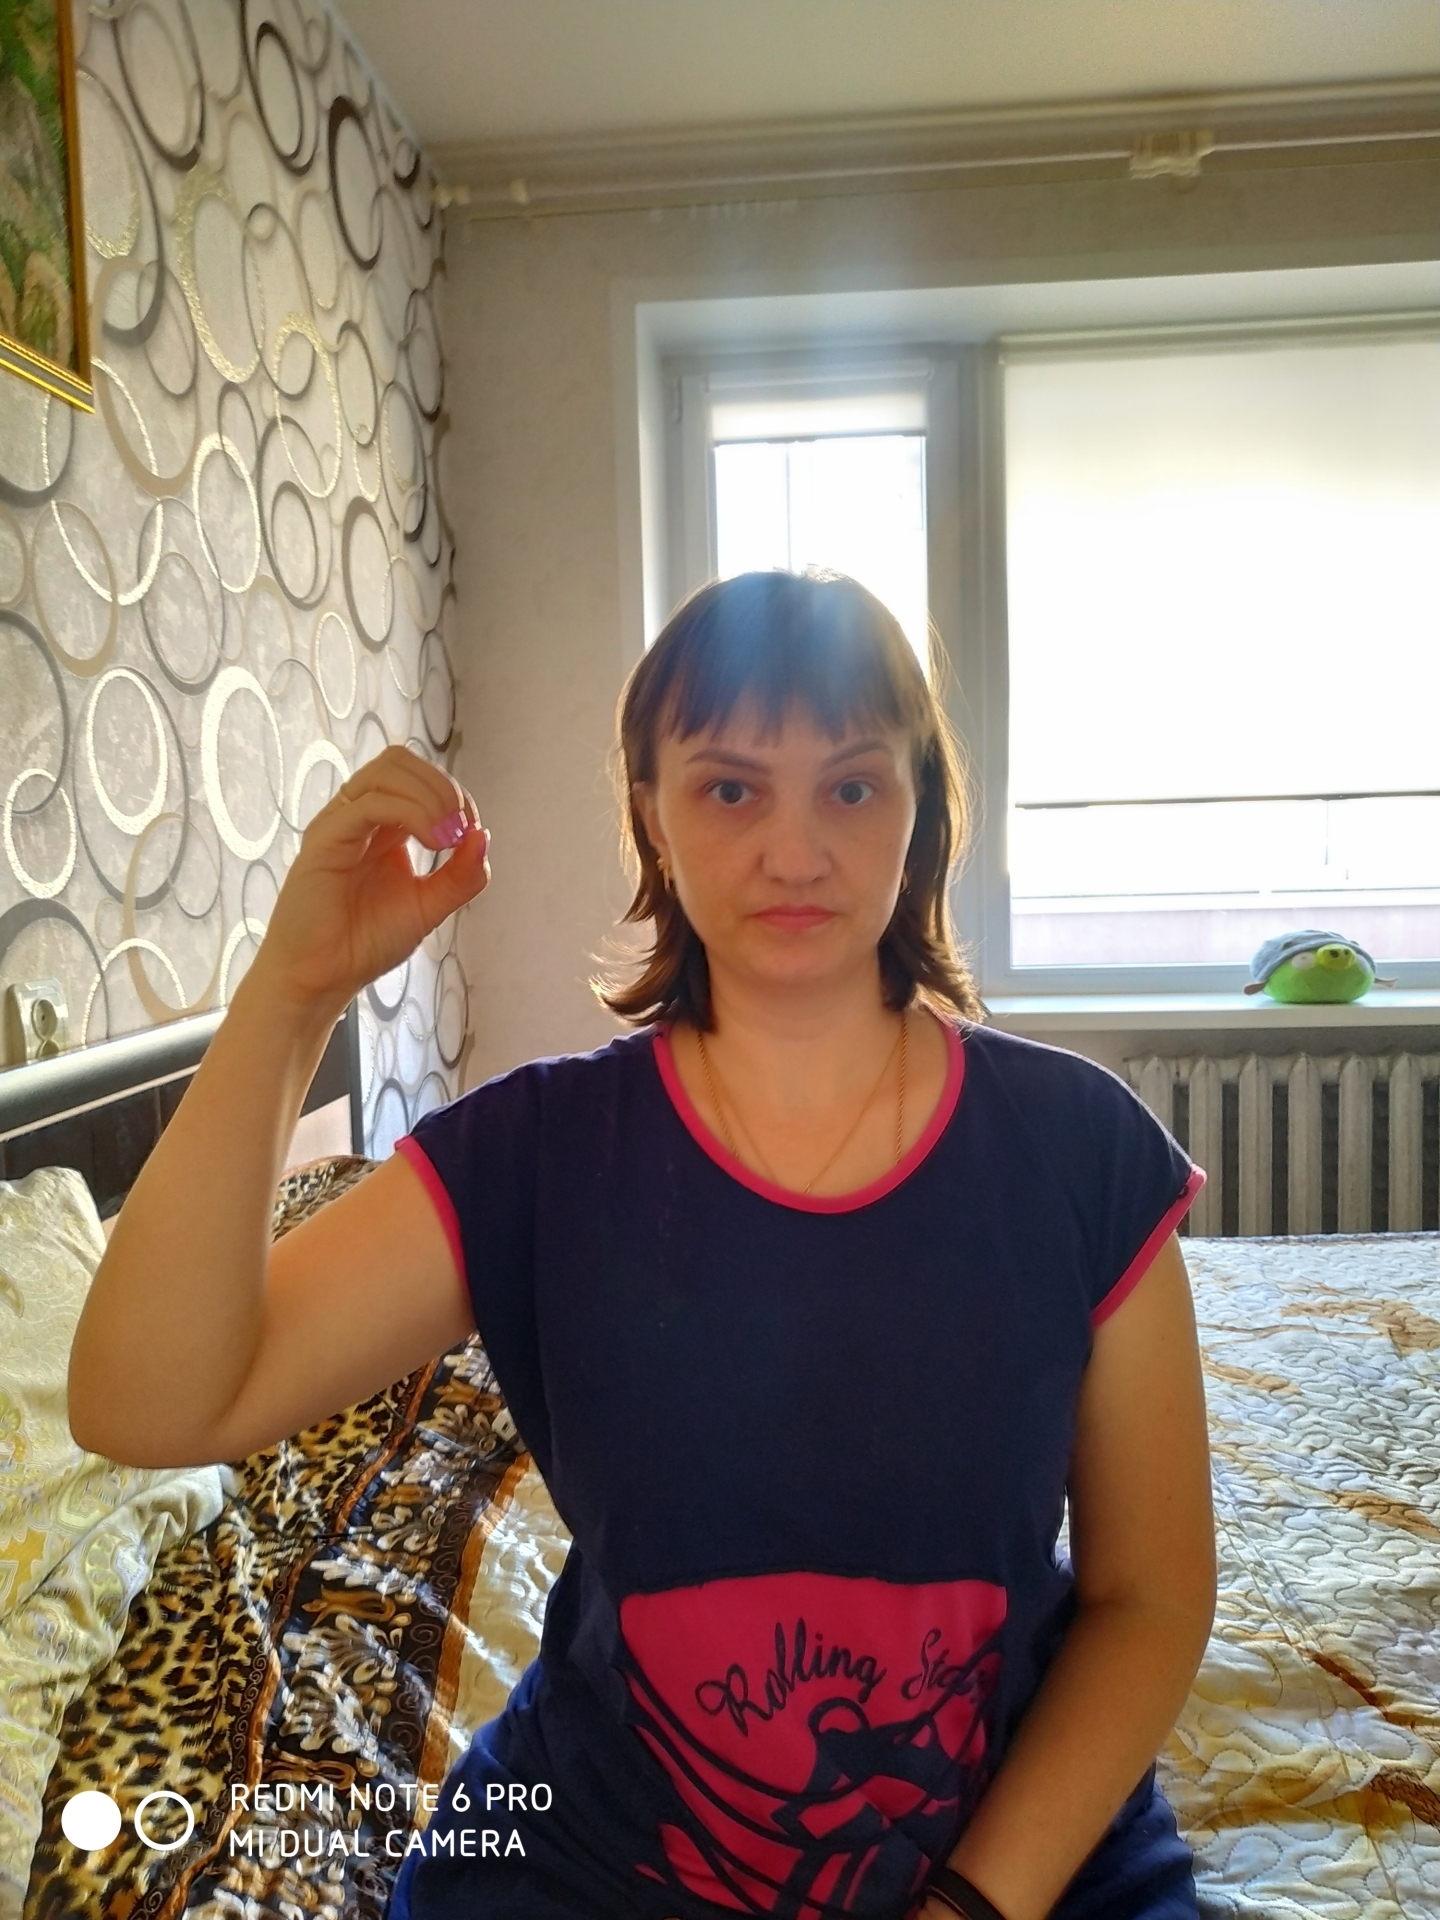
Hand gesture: grip